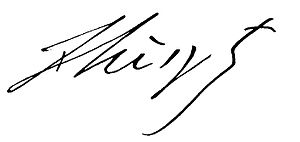
Franz Liszt
Franz Liszt var en østrig-ungarsk komponist, pianist og dirigent. Liszt var også særdeles velbevandret i litteratur og filosofi og tog de fire af de syv grader, der skulle til for at blive katolsk præst. Han selv skrev sig F. Liszt og alt i tysk.